Patrick Mahomes

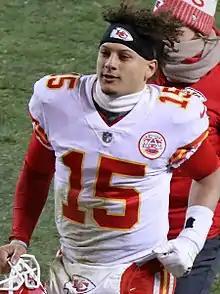
Mahomes in 2017

The Kansas City Chiefs selected Mahomes in the first round (10th overall) of the 2017 NFL draft. The Chiefs, originally slated to have the 27th overall selection, traded up in the draft with the Buffalo Bills for the 10th overall selection. The Chiefs traded their first round pick and a third round pick in 2017, and the Chiefs' first round pick in the 2018 NFL draft for the selection. He was the first quarterback selected by the Chiefs in the first round since selecting Todd Blackledge seventh overall in the 1983 NFL draft. On July 20, 2017, the Chiefs signed Mahomes to a guaranteed four-year, $16.42 million contract that included a signing bonus of $10.08 million.